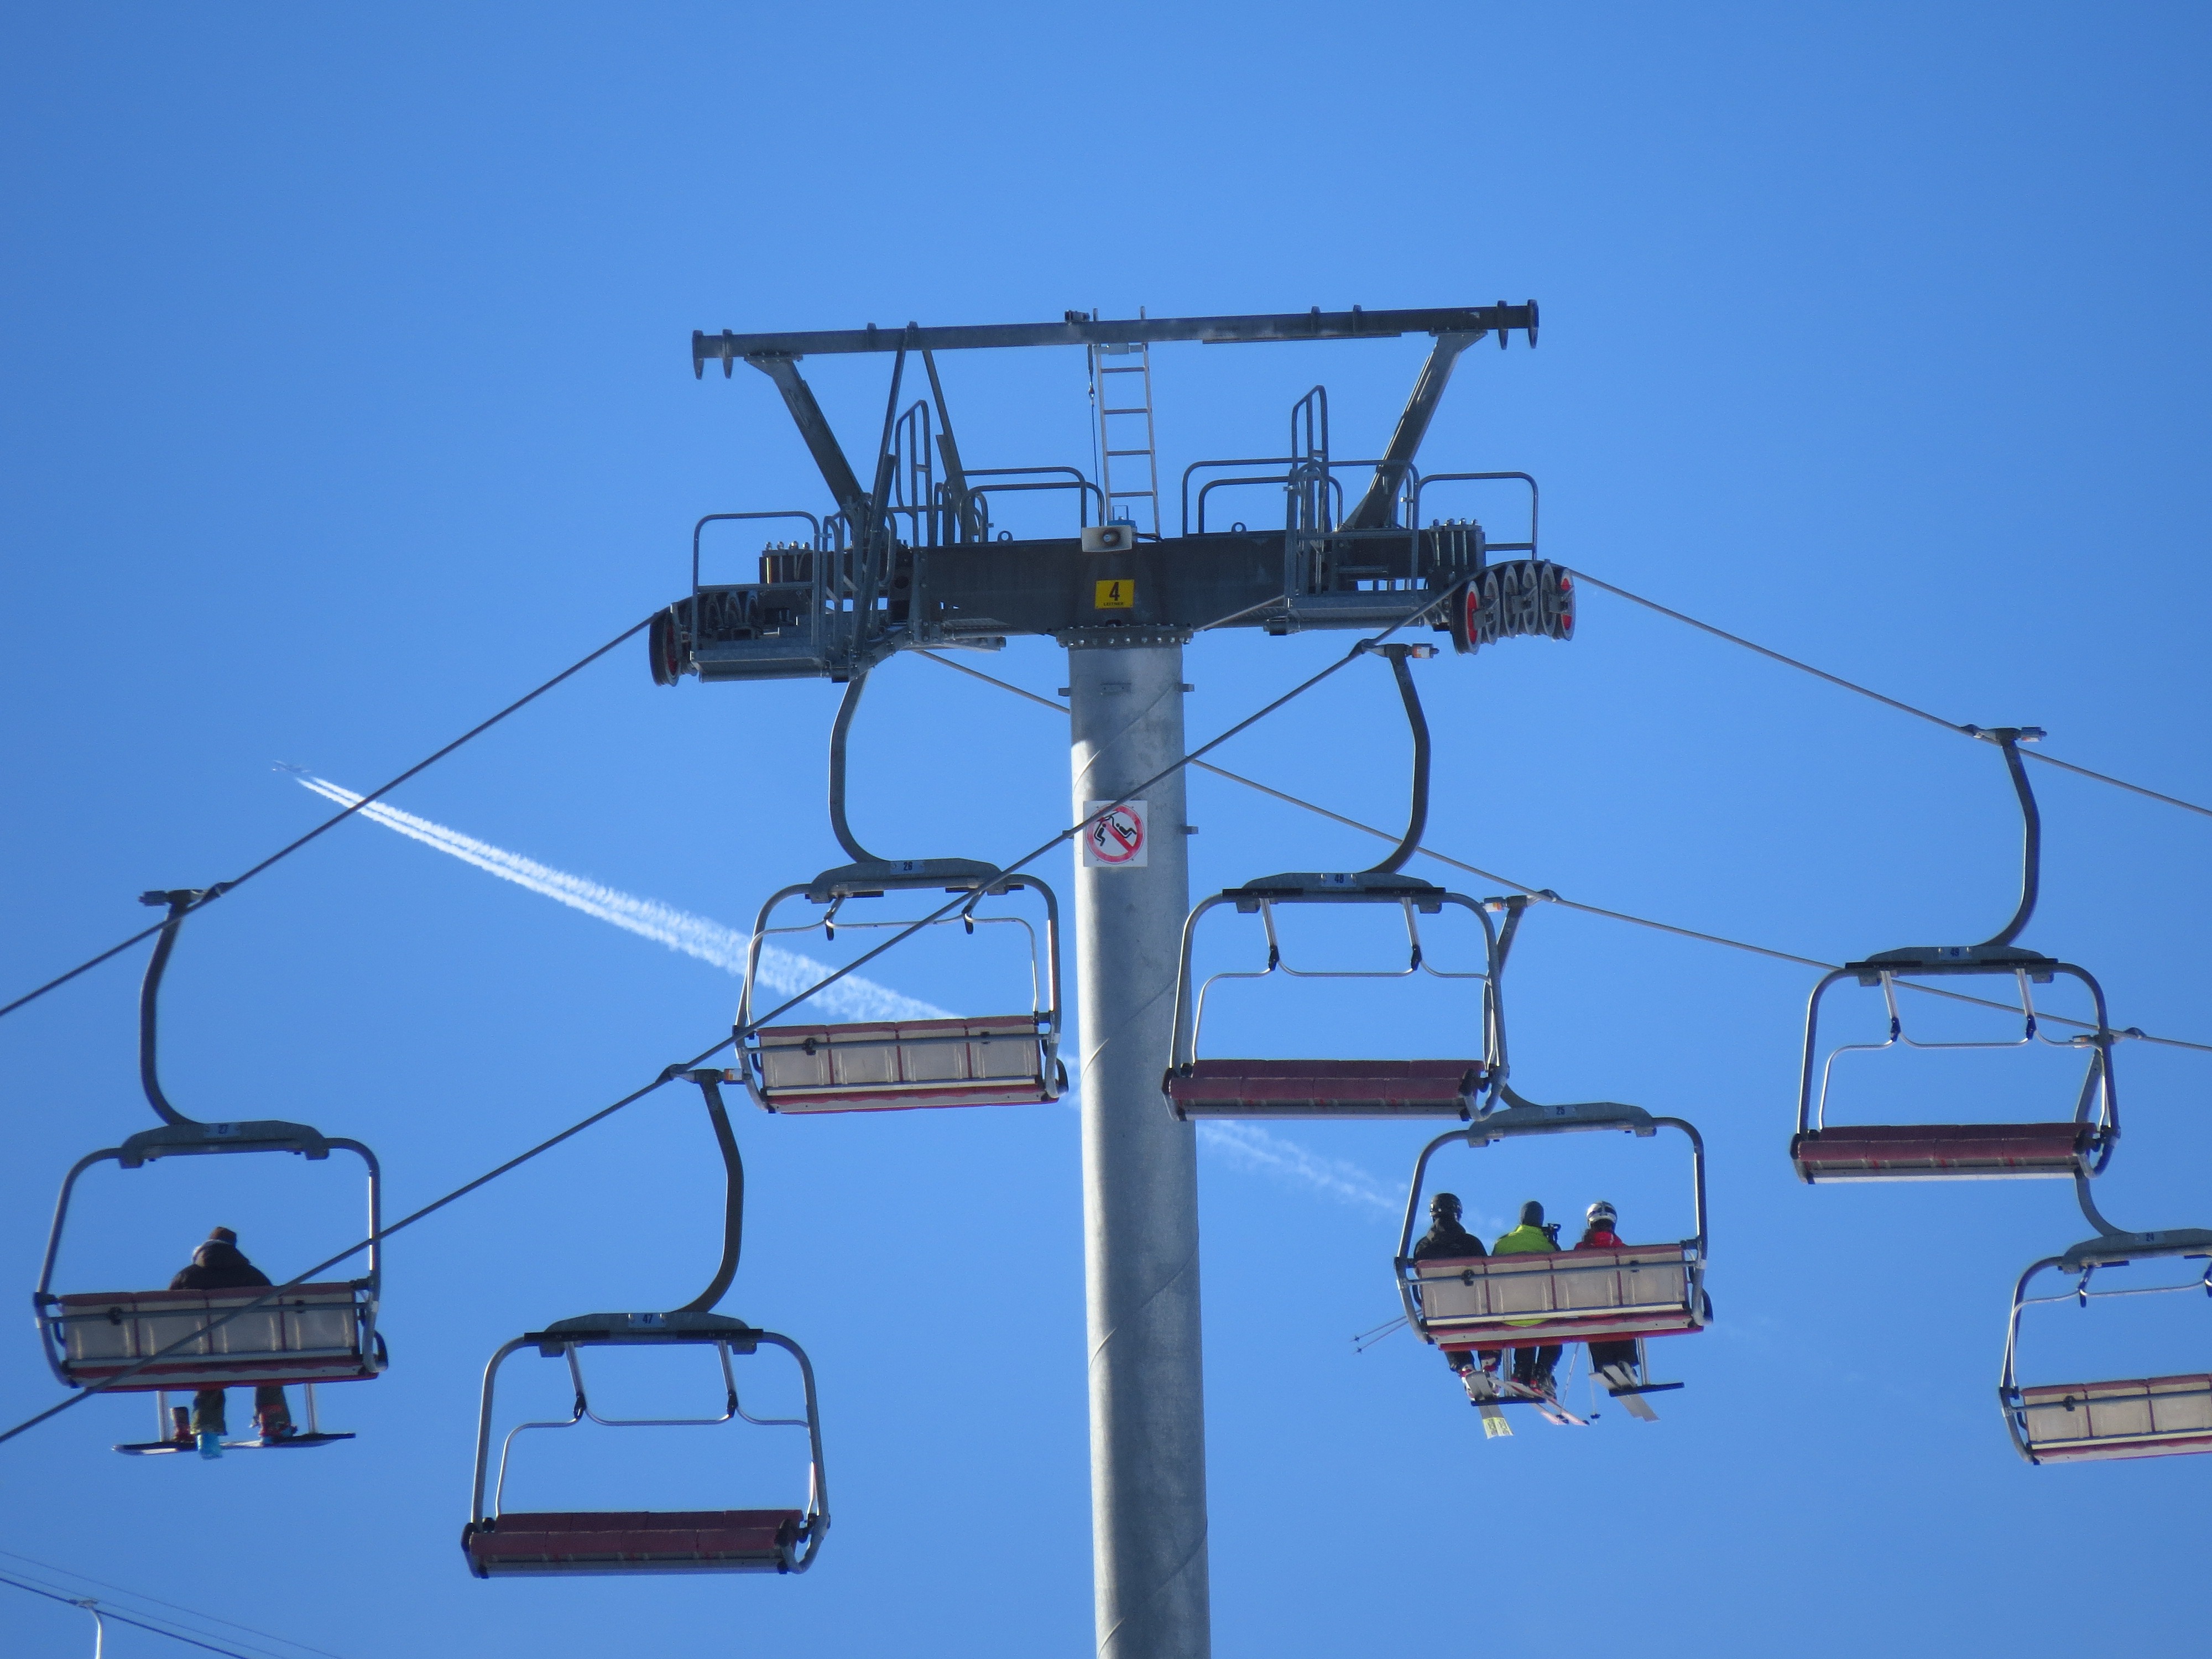
sky, line, vehicle, mast, chairlift, ski lift, blue, electricity, cable car, lighting, lift, light fixture, electrical supply, overhead power line